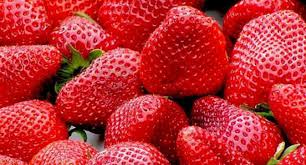
Label: Strawberry